2000 Today

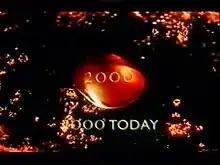
Fire themed variation of the ident

2000 Today was an internationally broadcast television special to commemorate the beginning of the Year 2000. This programme included New Year's Eve celebrations, musical performances, and other features from participating nations.